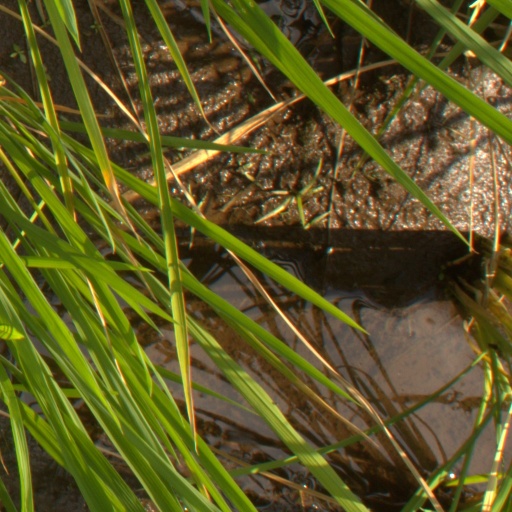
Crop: rice